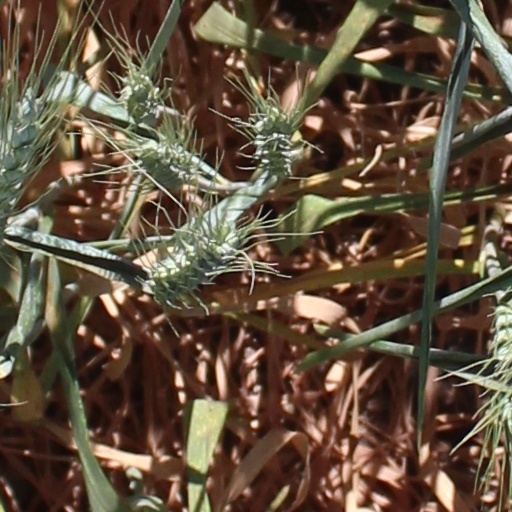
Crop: wheat